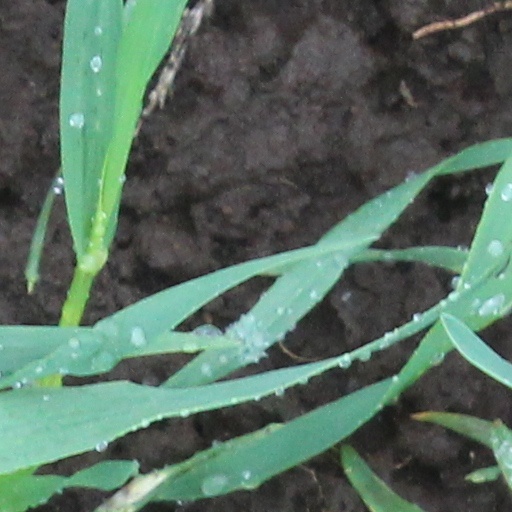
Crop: wheat